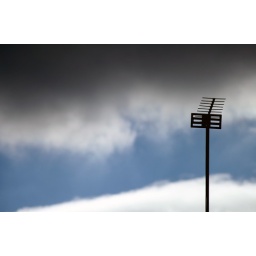
Next doors TV aerial against a white / blue / grey sky.